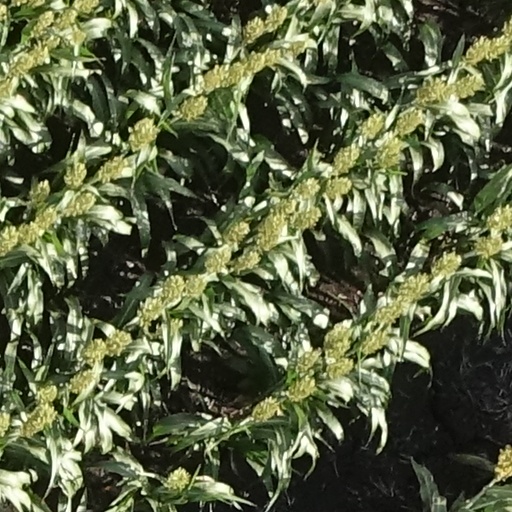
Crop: sorghum